Scaly-breasted munia

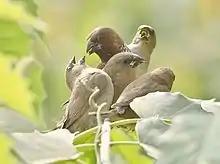
Adult feeding young

The scaly-breasted munia feeds mainly on grass seeds, small berries such as those of "Lantana", and insects. Although the bill is suited for crushing small grains, they do not show lateral movements of the lower mandible that e.g. greenfinches show, which help in dehusking seeds. Like some other munias, they may also feed on algae, a rich protein source, prior to the breeding season.